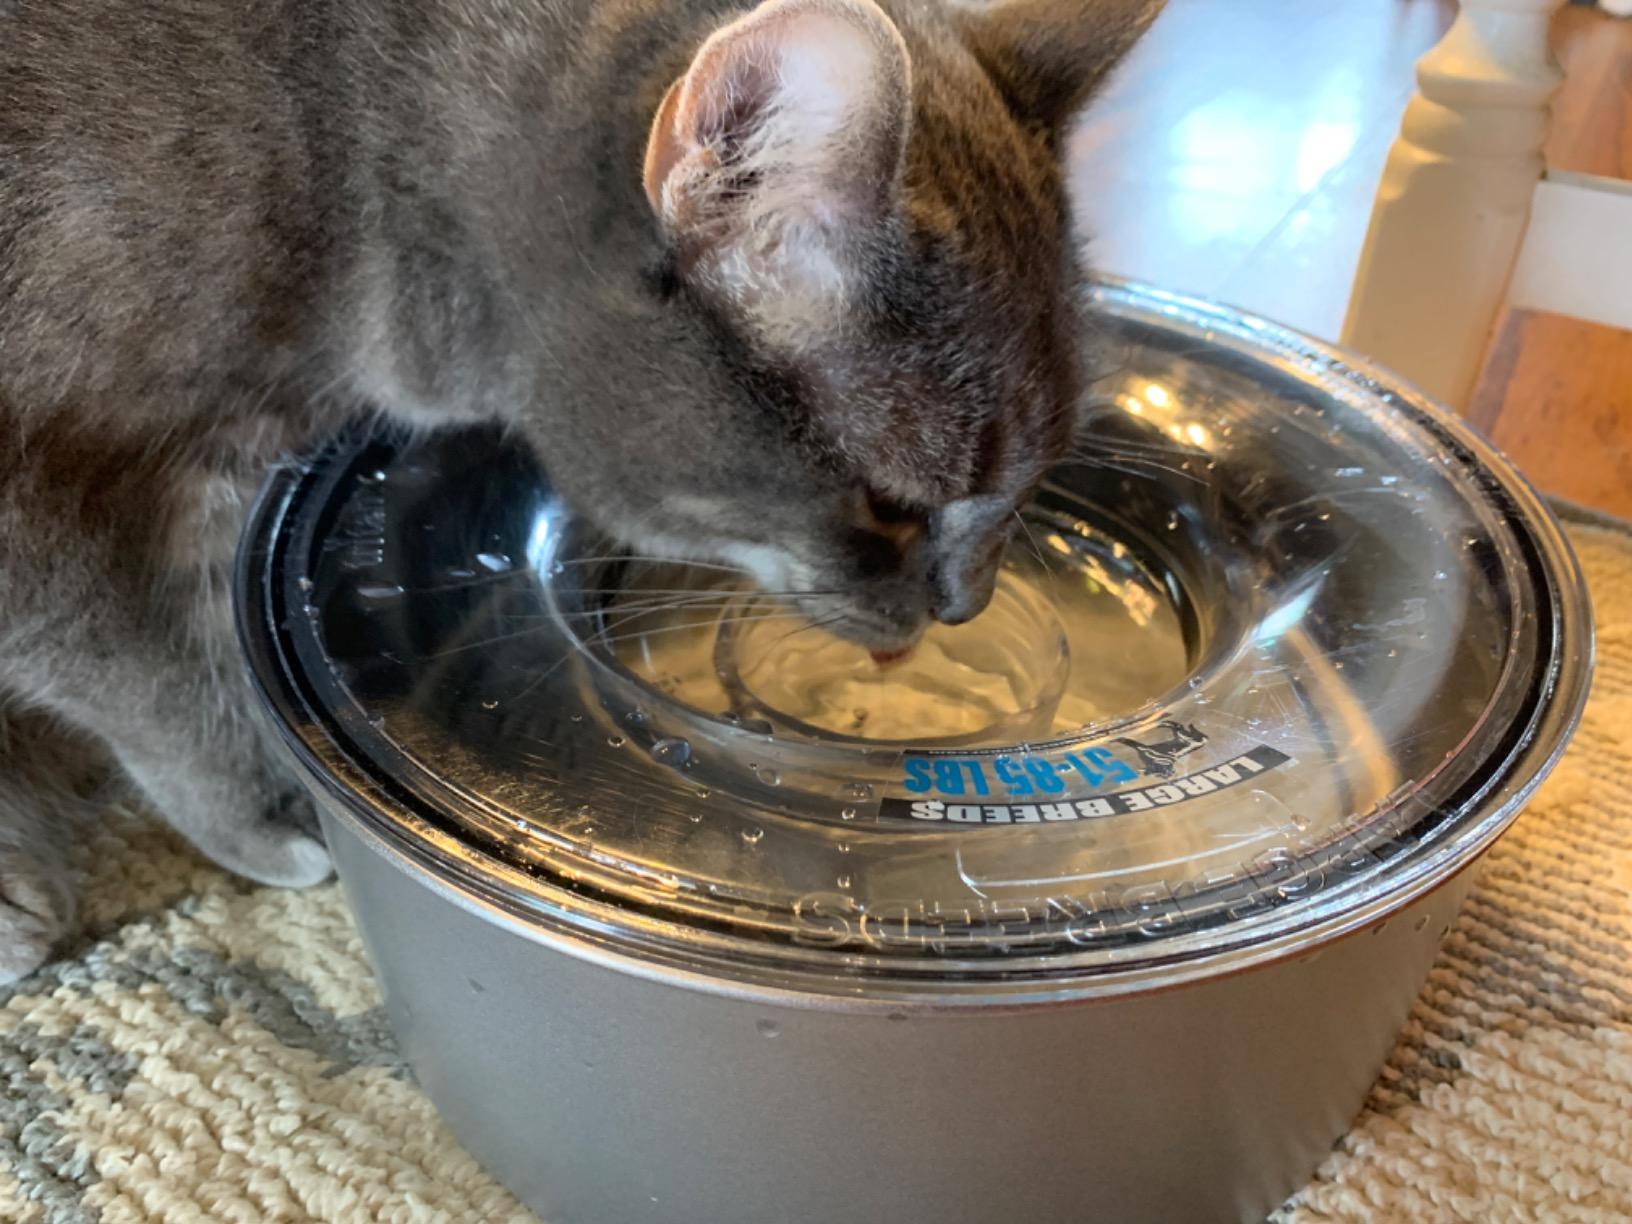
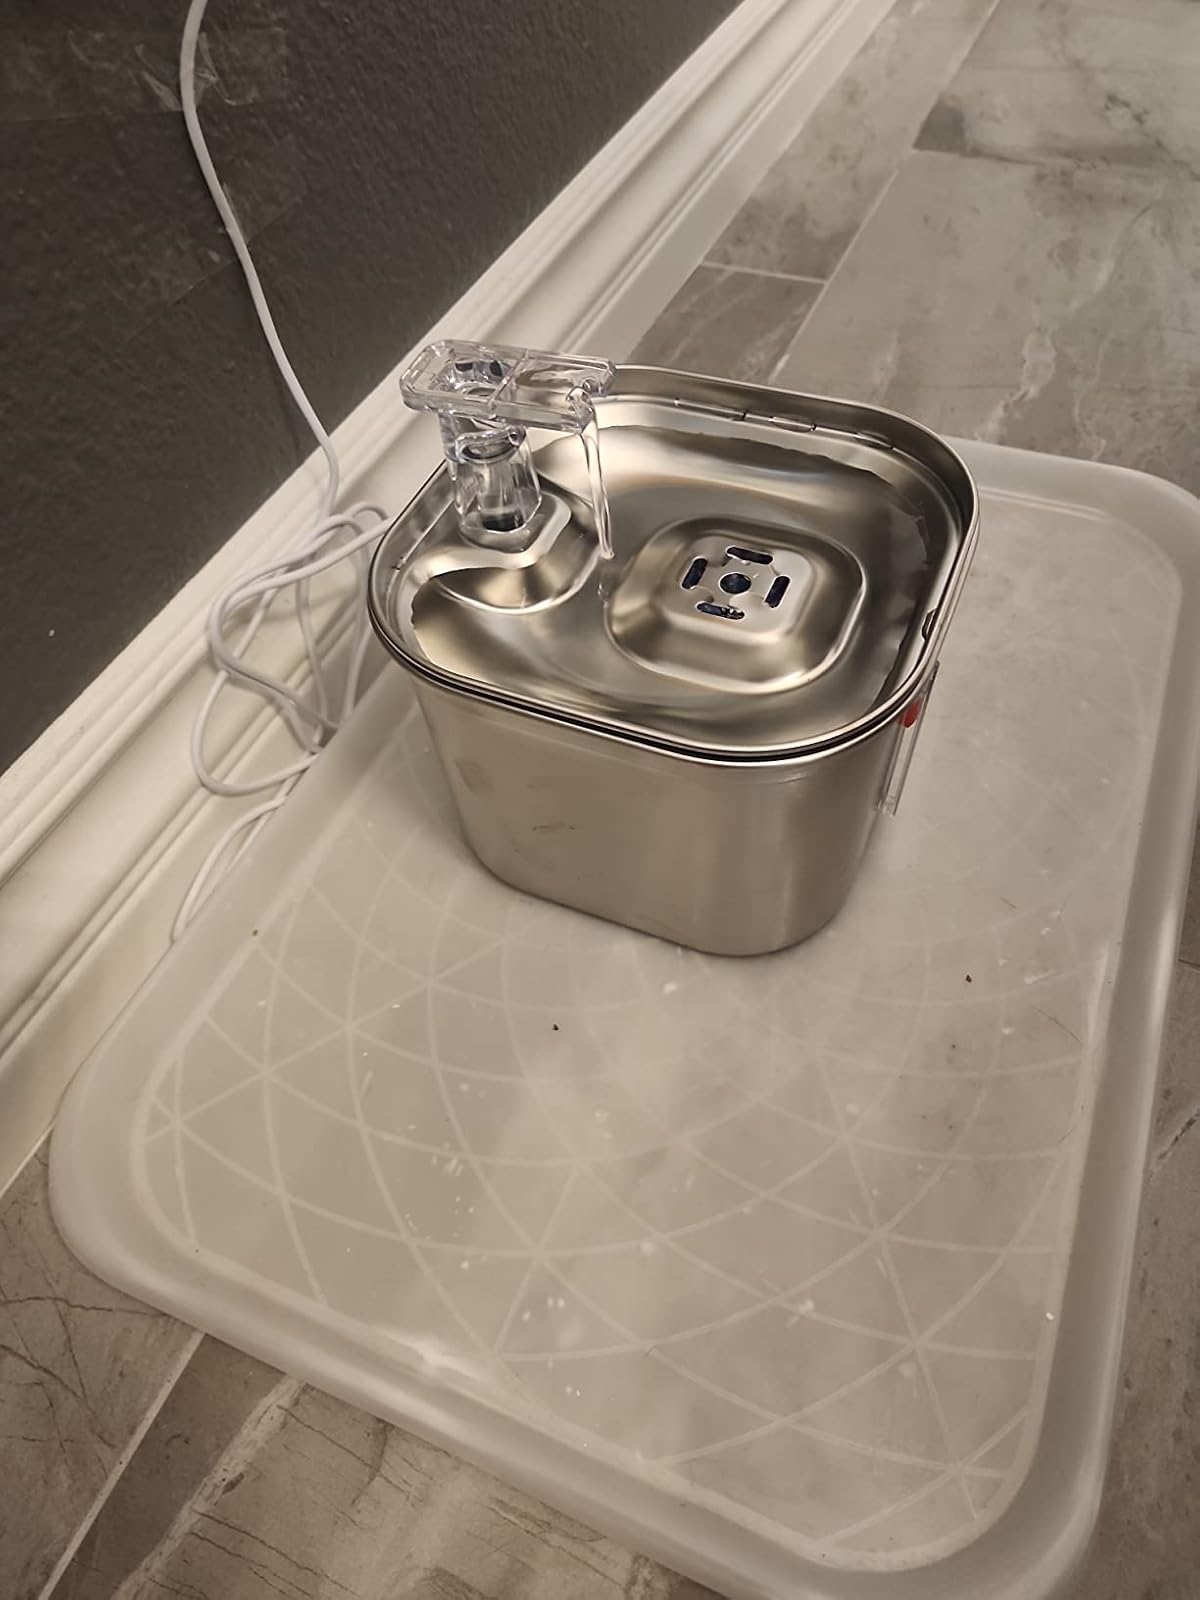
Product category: items_bowl
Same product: no